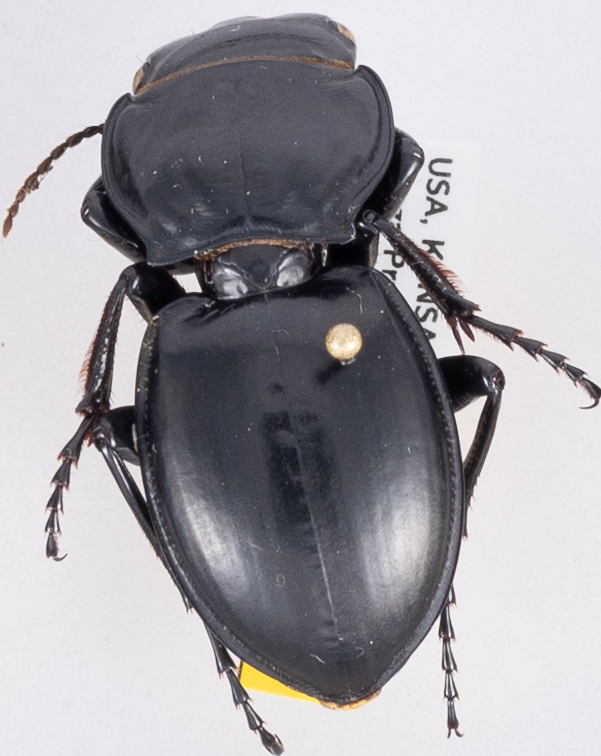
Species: Pasimachus californicus
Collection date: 2020-06-15
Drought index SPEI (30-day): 0.142
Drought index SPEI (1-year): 1.038
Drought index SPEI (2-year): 1.69